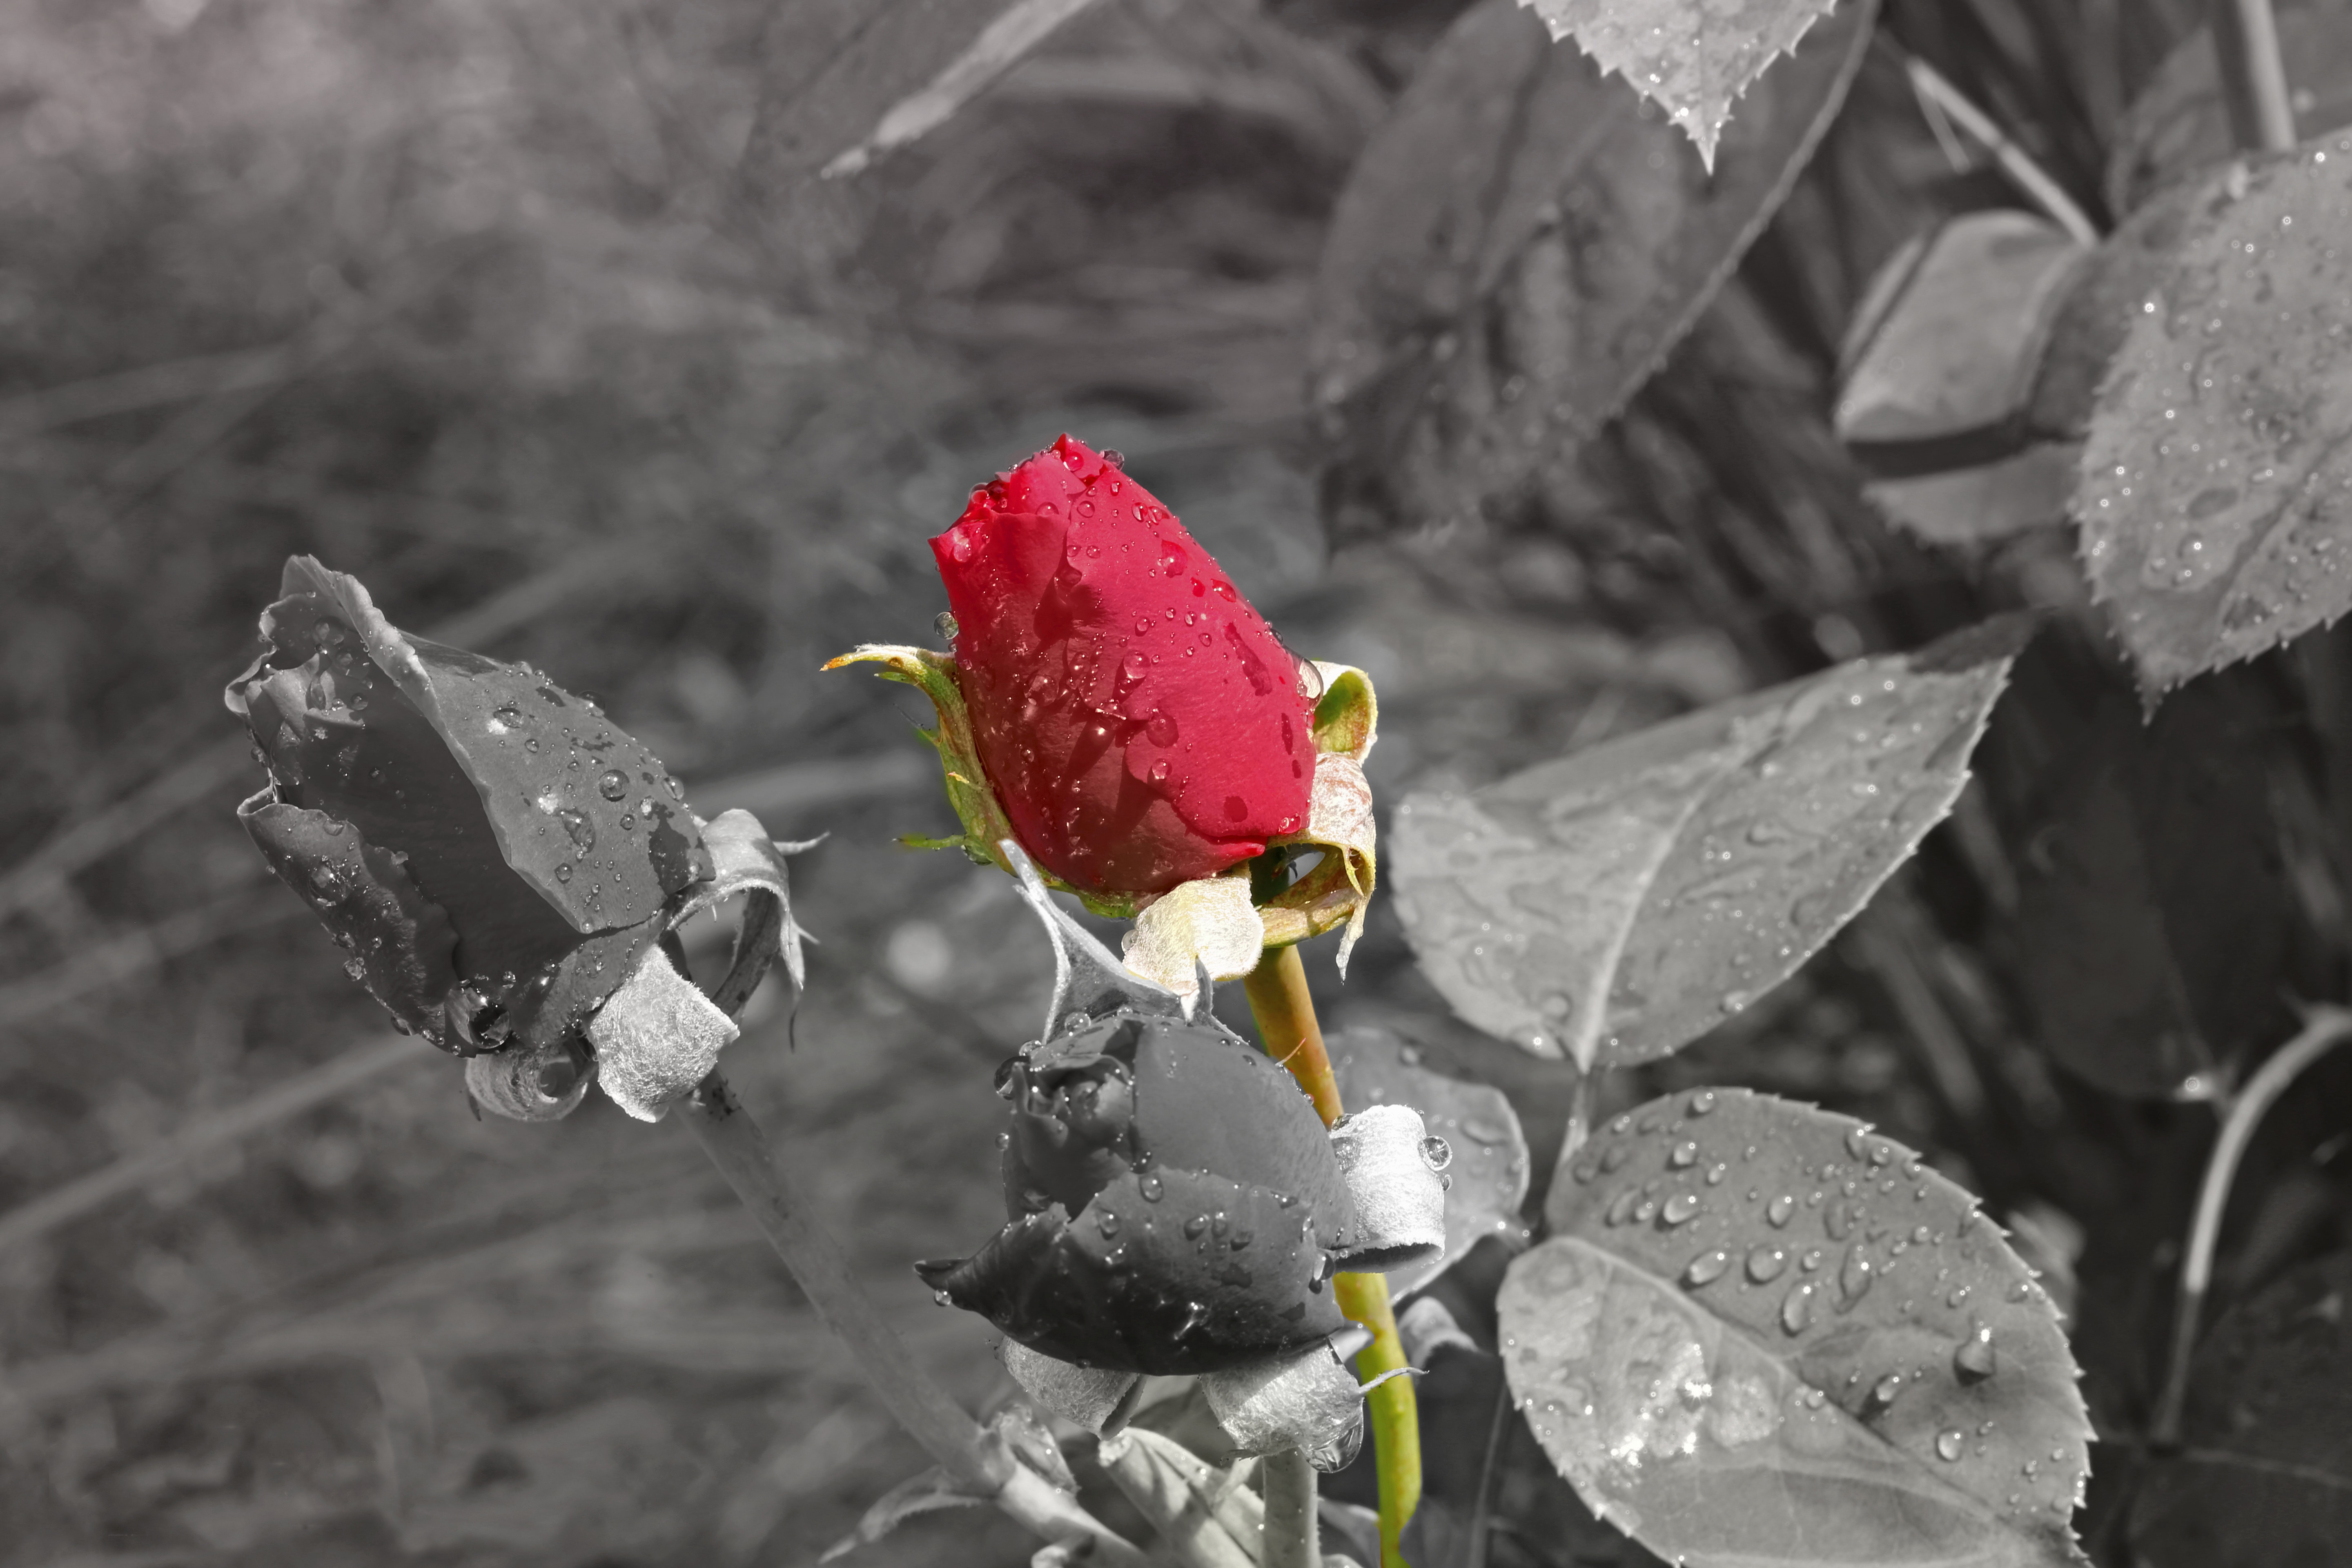
nature, branch, blossom, snow, winter, black and white, plant, photography, leaf, flower, petal, bloom, frost, summer, rose, spring, romantic, botany, flora, season, wildflower, close up, leaves, beauty, fragrance, rose bloom, macro photography, multi coloured, flowering plant, red roses, monochrome photography, land plant